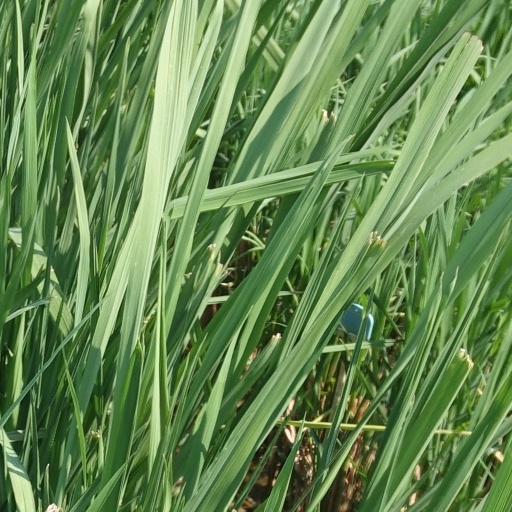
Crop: rice